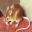
Label: mouse